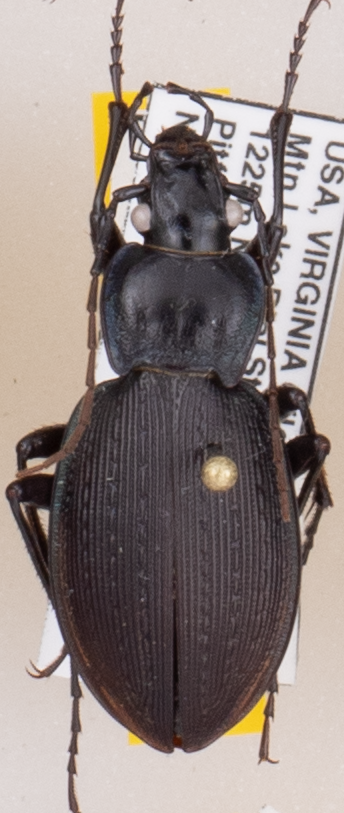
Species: Carabus goryi
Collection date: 2019-05-07
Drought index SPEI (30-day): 0.966
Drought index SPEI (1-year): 2.09
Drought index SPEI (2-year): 2.09